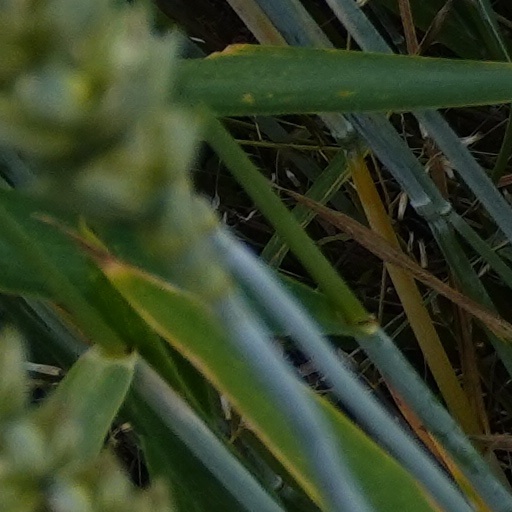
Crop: wheat